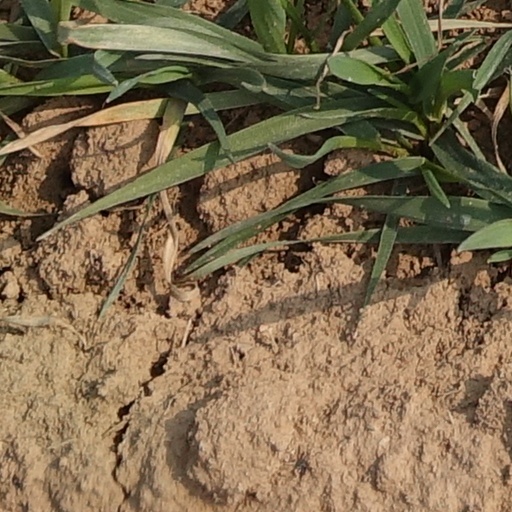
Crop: wheat